Jiří Kodet

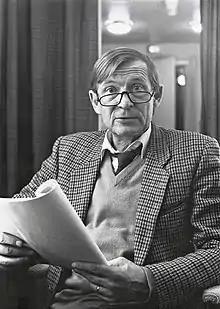

Jiří Kodet (6 December 1937 – 25 June 2005) was a Czech actor. He appeared in more than ninety films between 1951 and 2003. His mother Jiřina Steimarová and his daughter Barbora Kodetová are also actresses.